Frank King (cartoonist)

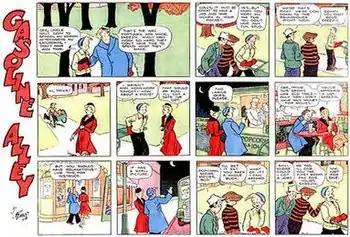
Frank King's "Gasoline Alley" (December 6, 1936)

King often credited his wife, Delia, for providing a "woman's angle" to "Gasoline Alley". The central character of Walt was based on King's brother-in-law, Walter White Drew (1886–1941), and he used his own son, Robert Drew King, as the model for Skeezix. Tomah's Dr. Johnson was the inspiration for the character of Doc, and Bill in the strip was based on Bill Gannon.